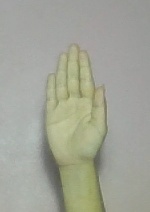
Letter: seen